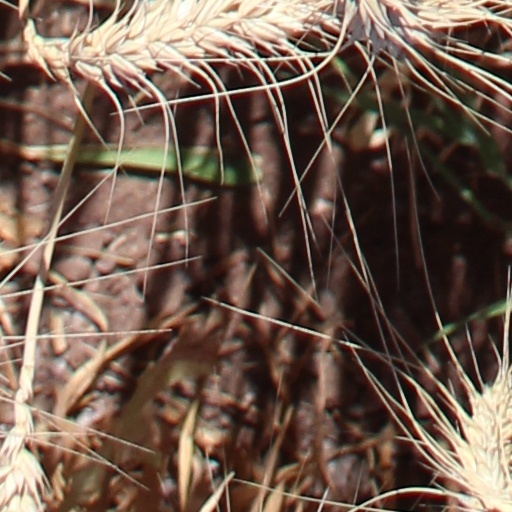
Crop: wheat